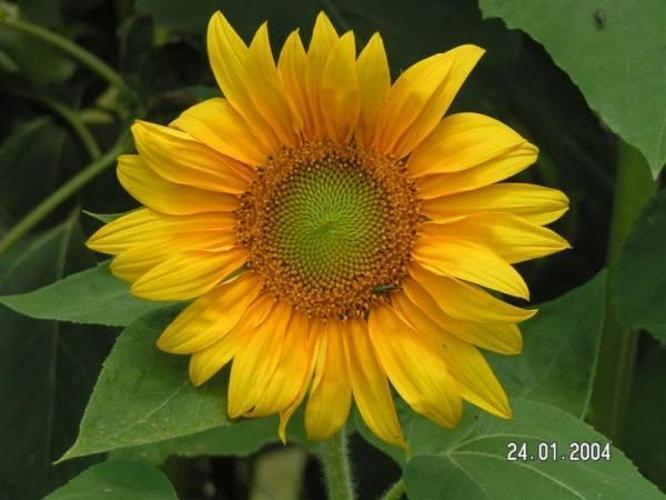
Flower: Sunflower